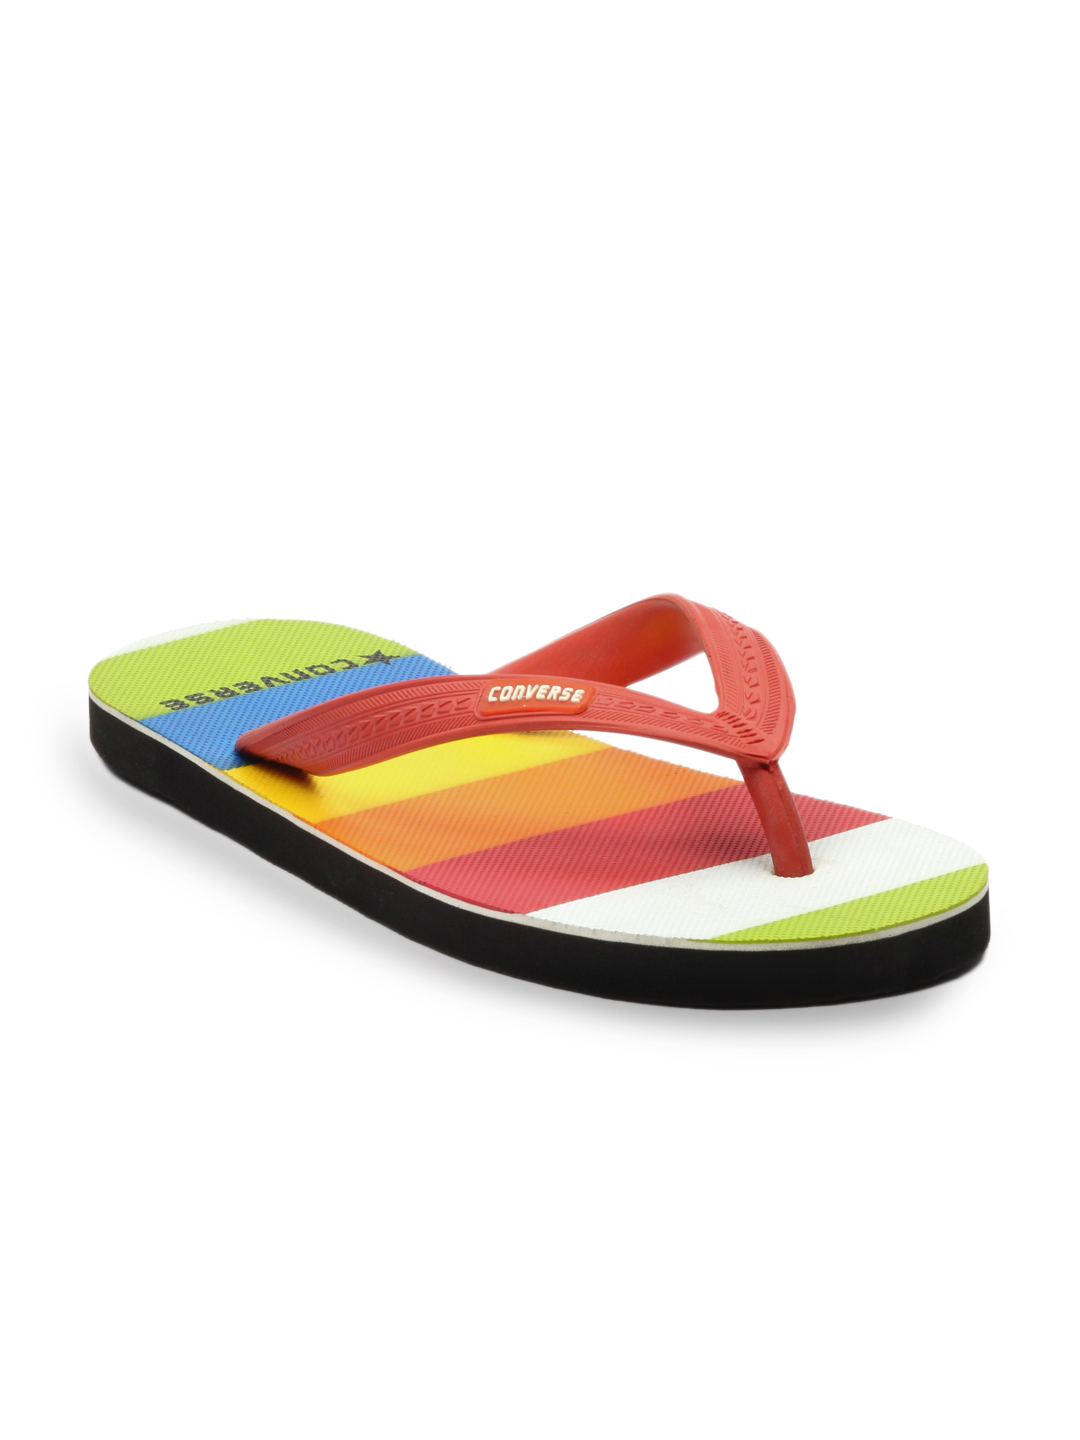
Converse Men Multi Coloured Flip Flop
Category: Footwear / Flip Flops / Flip Flops
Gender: Men
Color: Multi
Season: Summer 2012
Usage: Casual